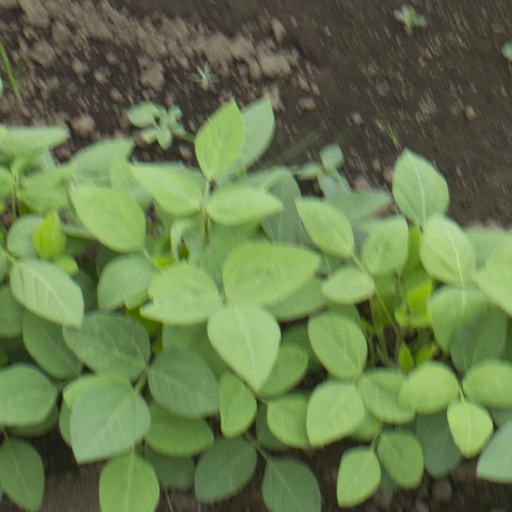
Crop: soybean